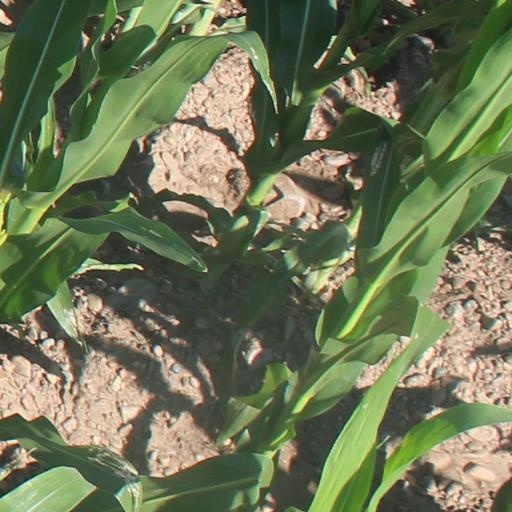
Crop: maize; corn